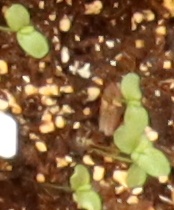
Label: Flax